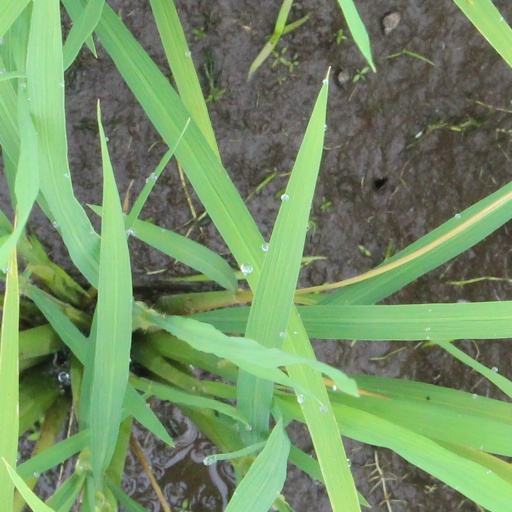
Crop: rice